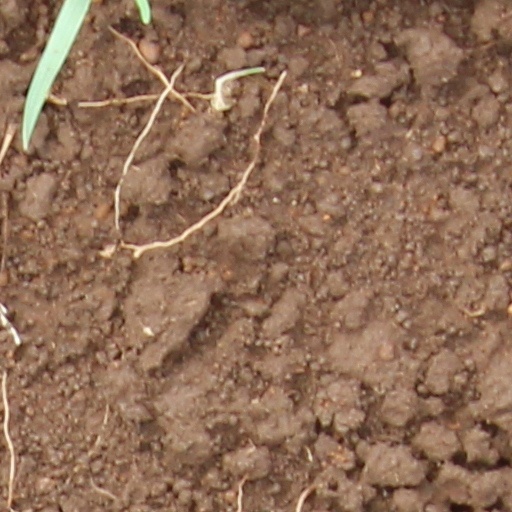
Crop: wheat